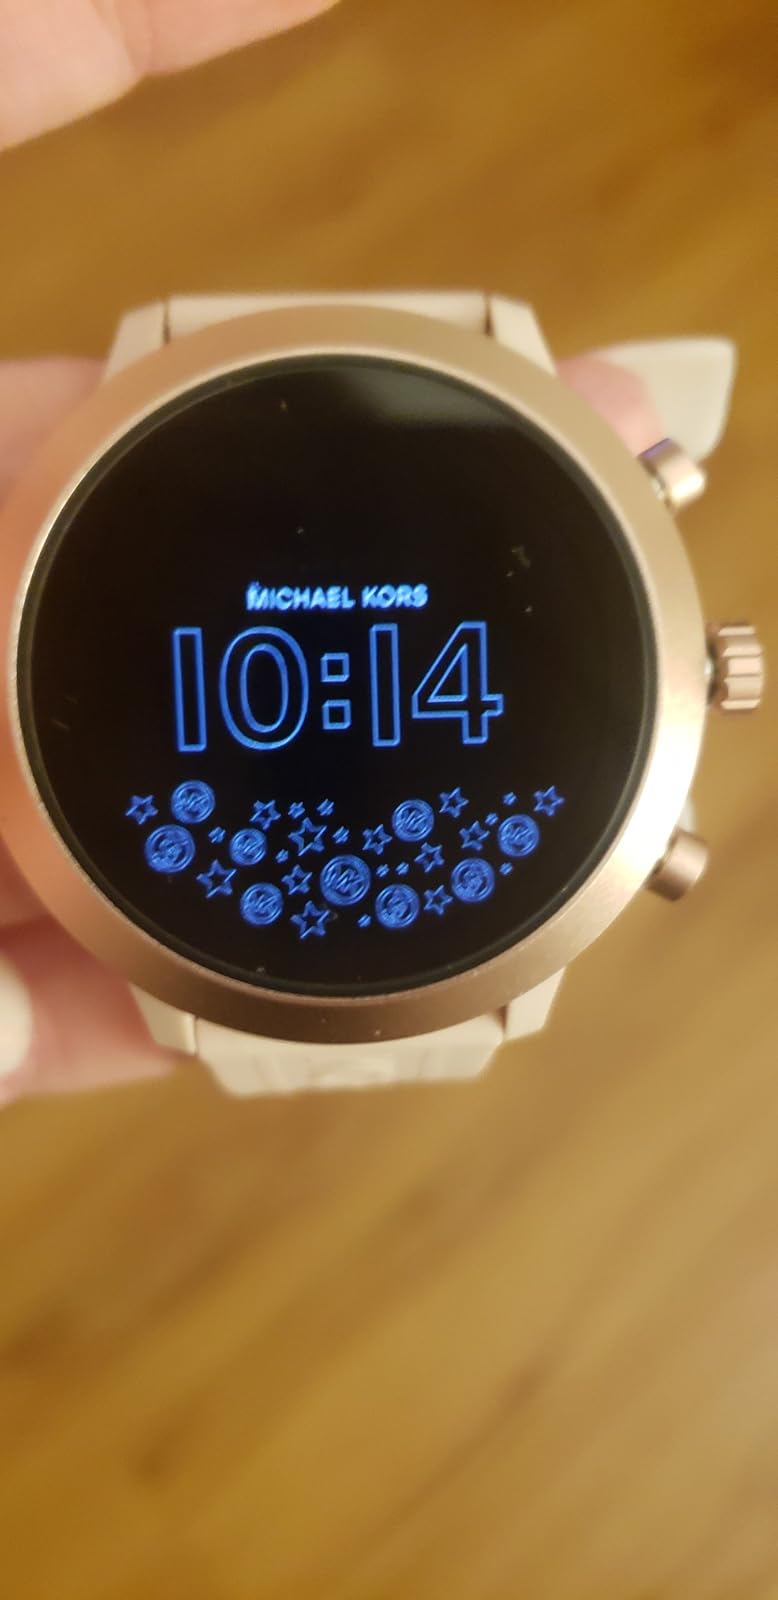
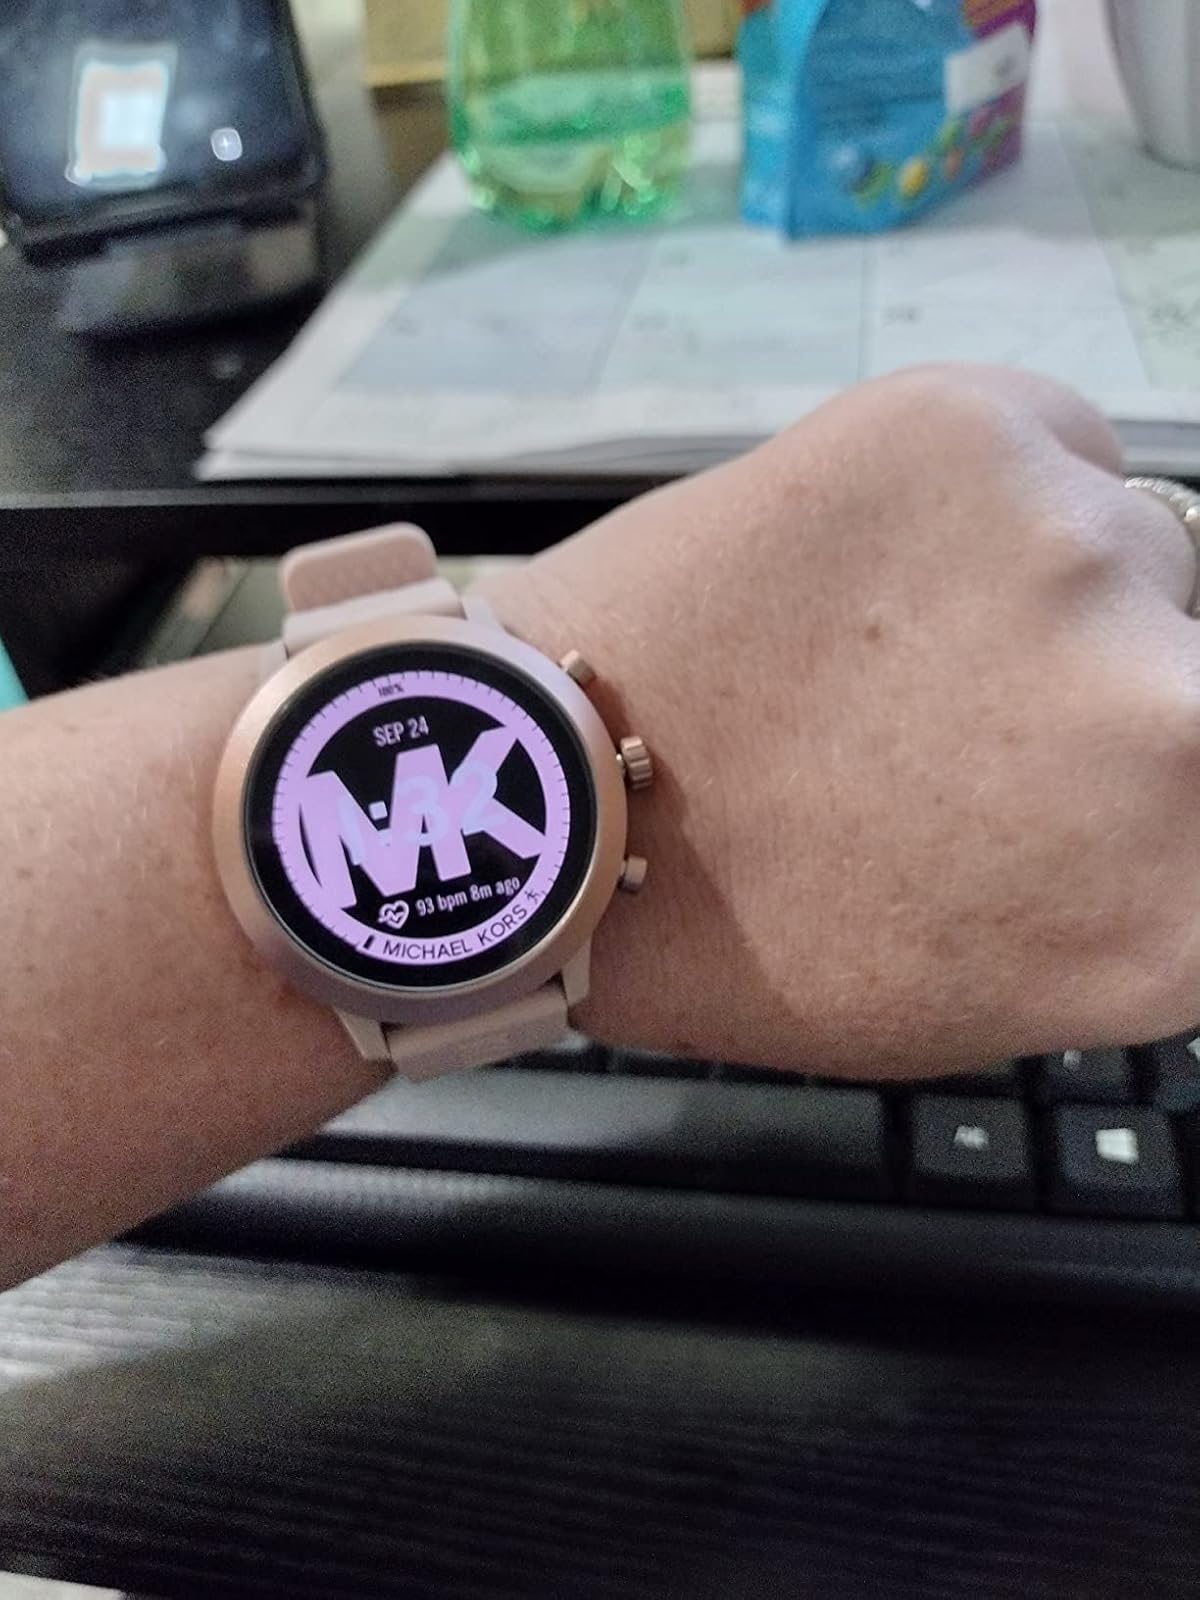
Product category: smartwatch
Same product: yes